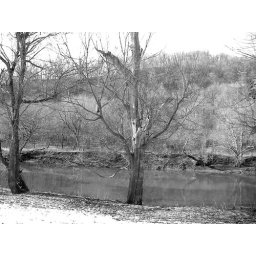
black and white of tree in yard at camp